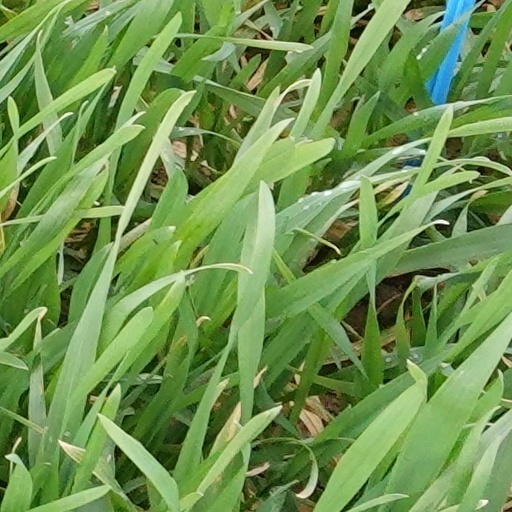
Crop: wheat